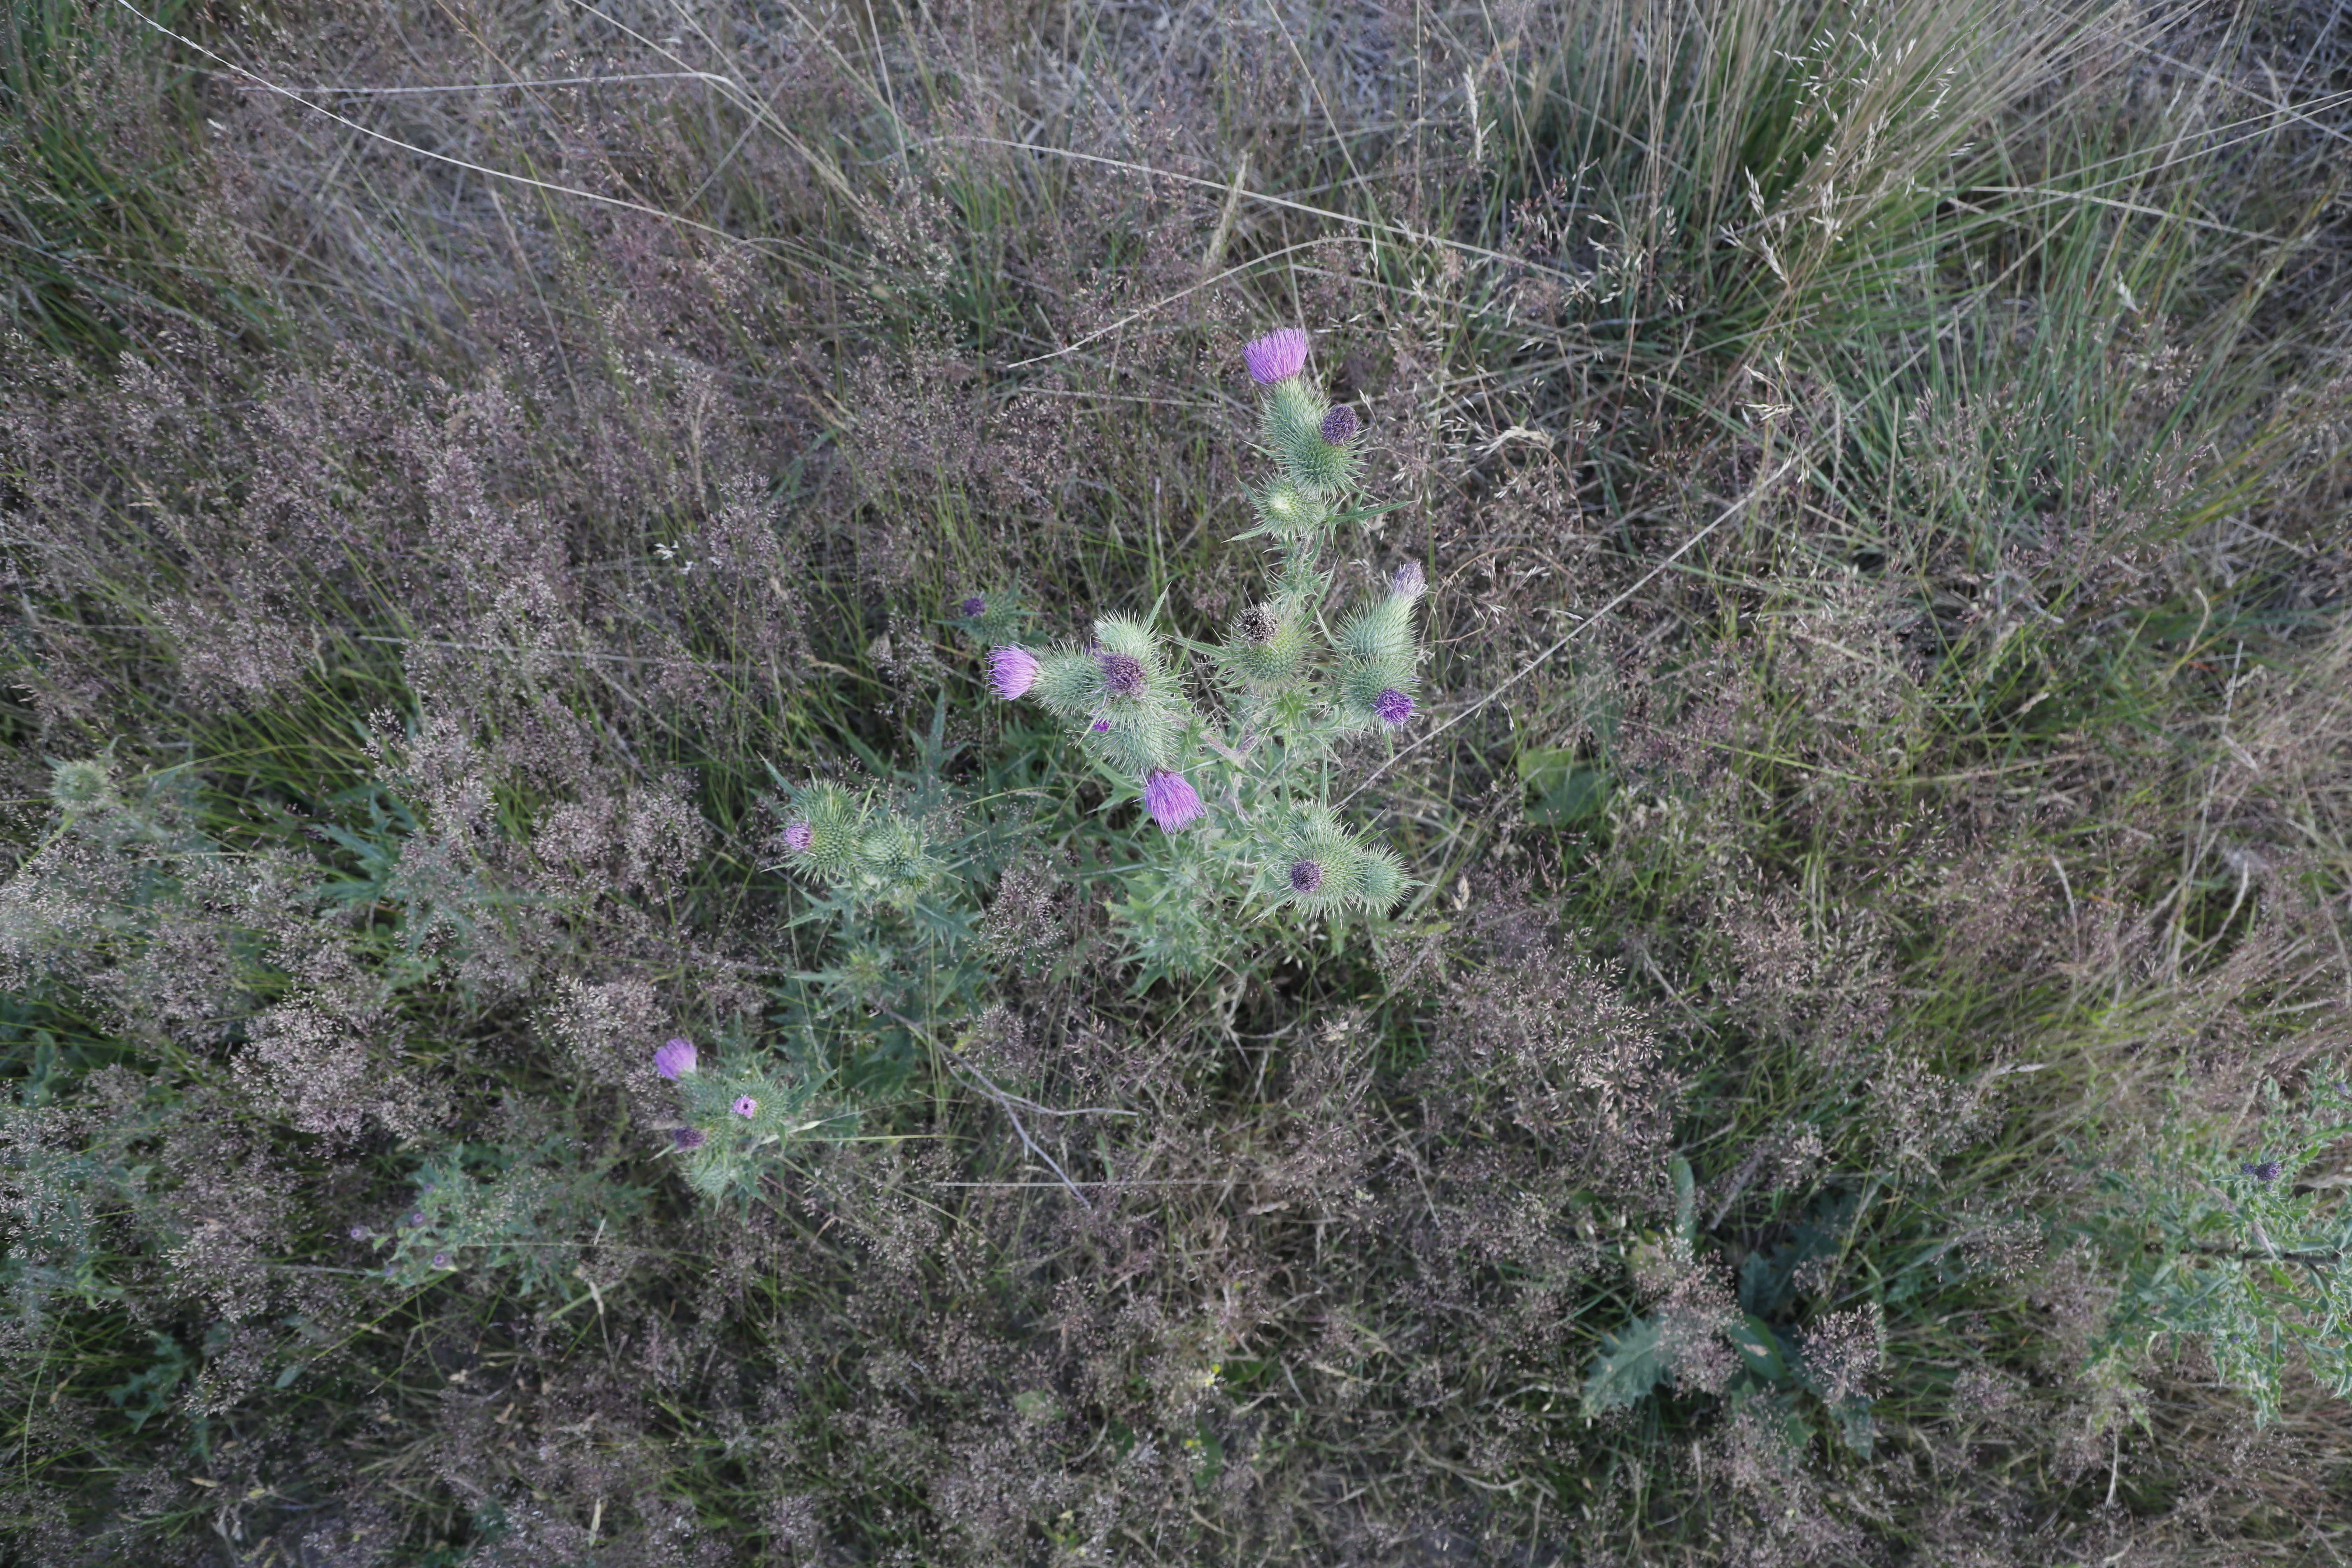
Plant species: Cirsium vulgare